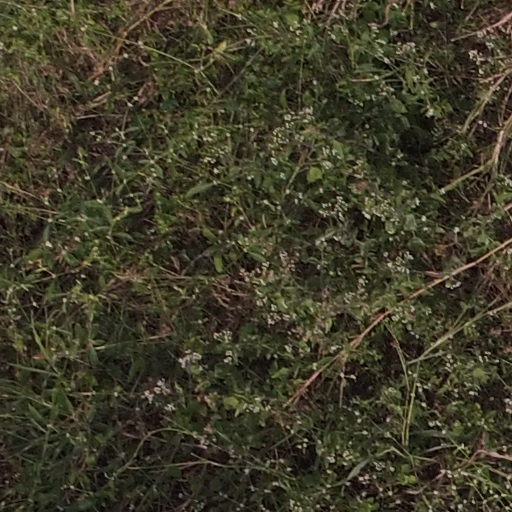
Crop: maize; corn